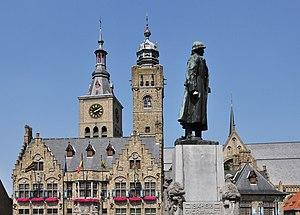
Diksmuide (Belgique): l'hôtel de ville avec le beffroi, le monument du général Jacques de Dixmude, et à l'arrière-plan l'église Saint-Nicolas
Joseph Vierin, est un architecte belge qui a été échevin de Bruges.
Jules Marie Alphonse Jacques est né à Stavelot le 24 février 1858, et mort à Ixelles le 24 novembre 1928.
Les beffrois de Belgique et de France sont cinquante-six beffrois inscrits en France et en Belgique sur la liste du patrimoine mondial de l'UNESCO.